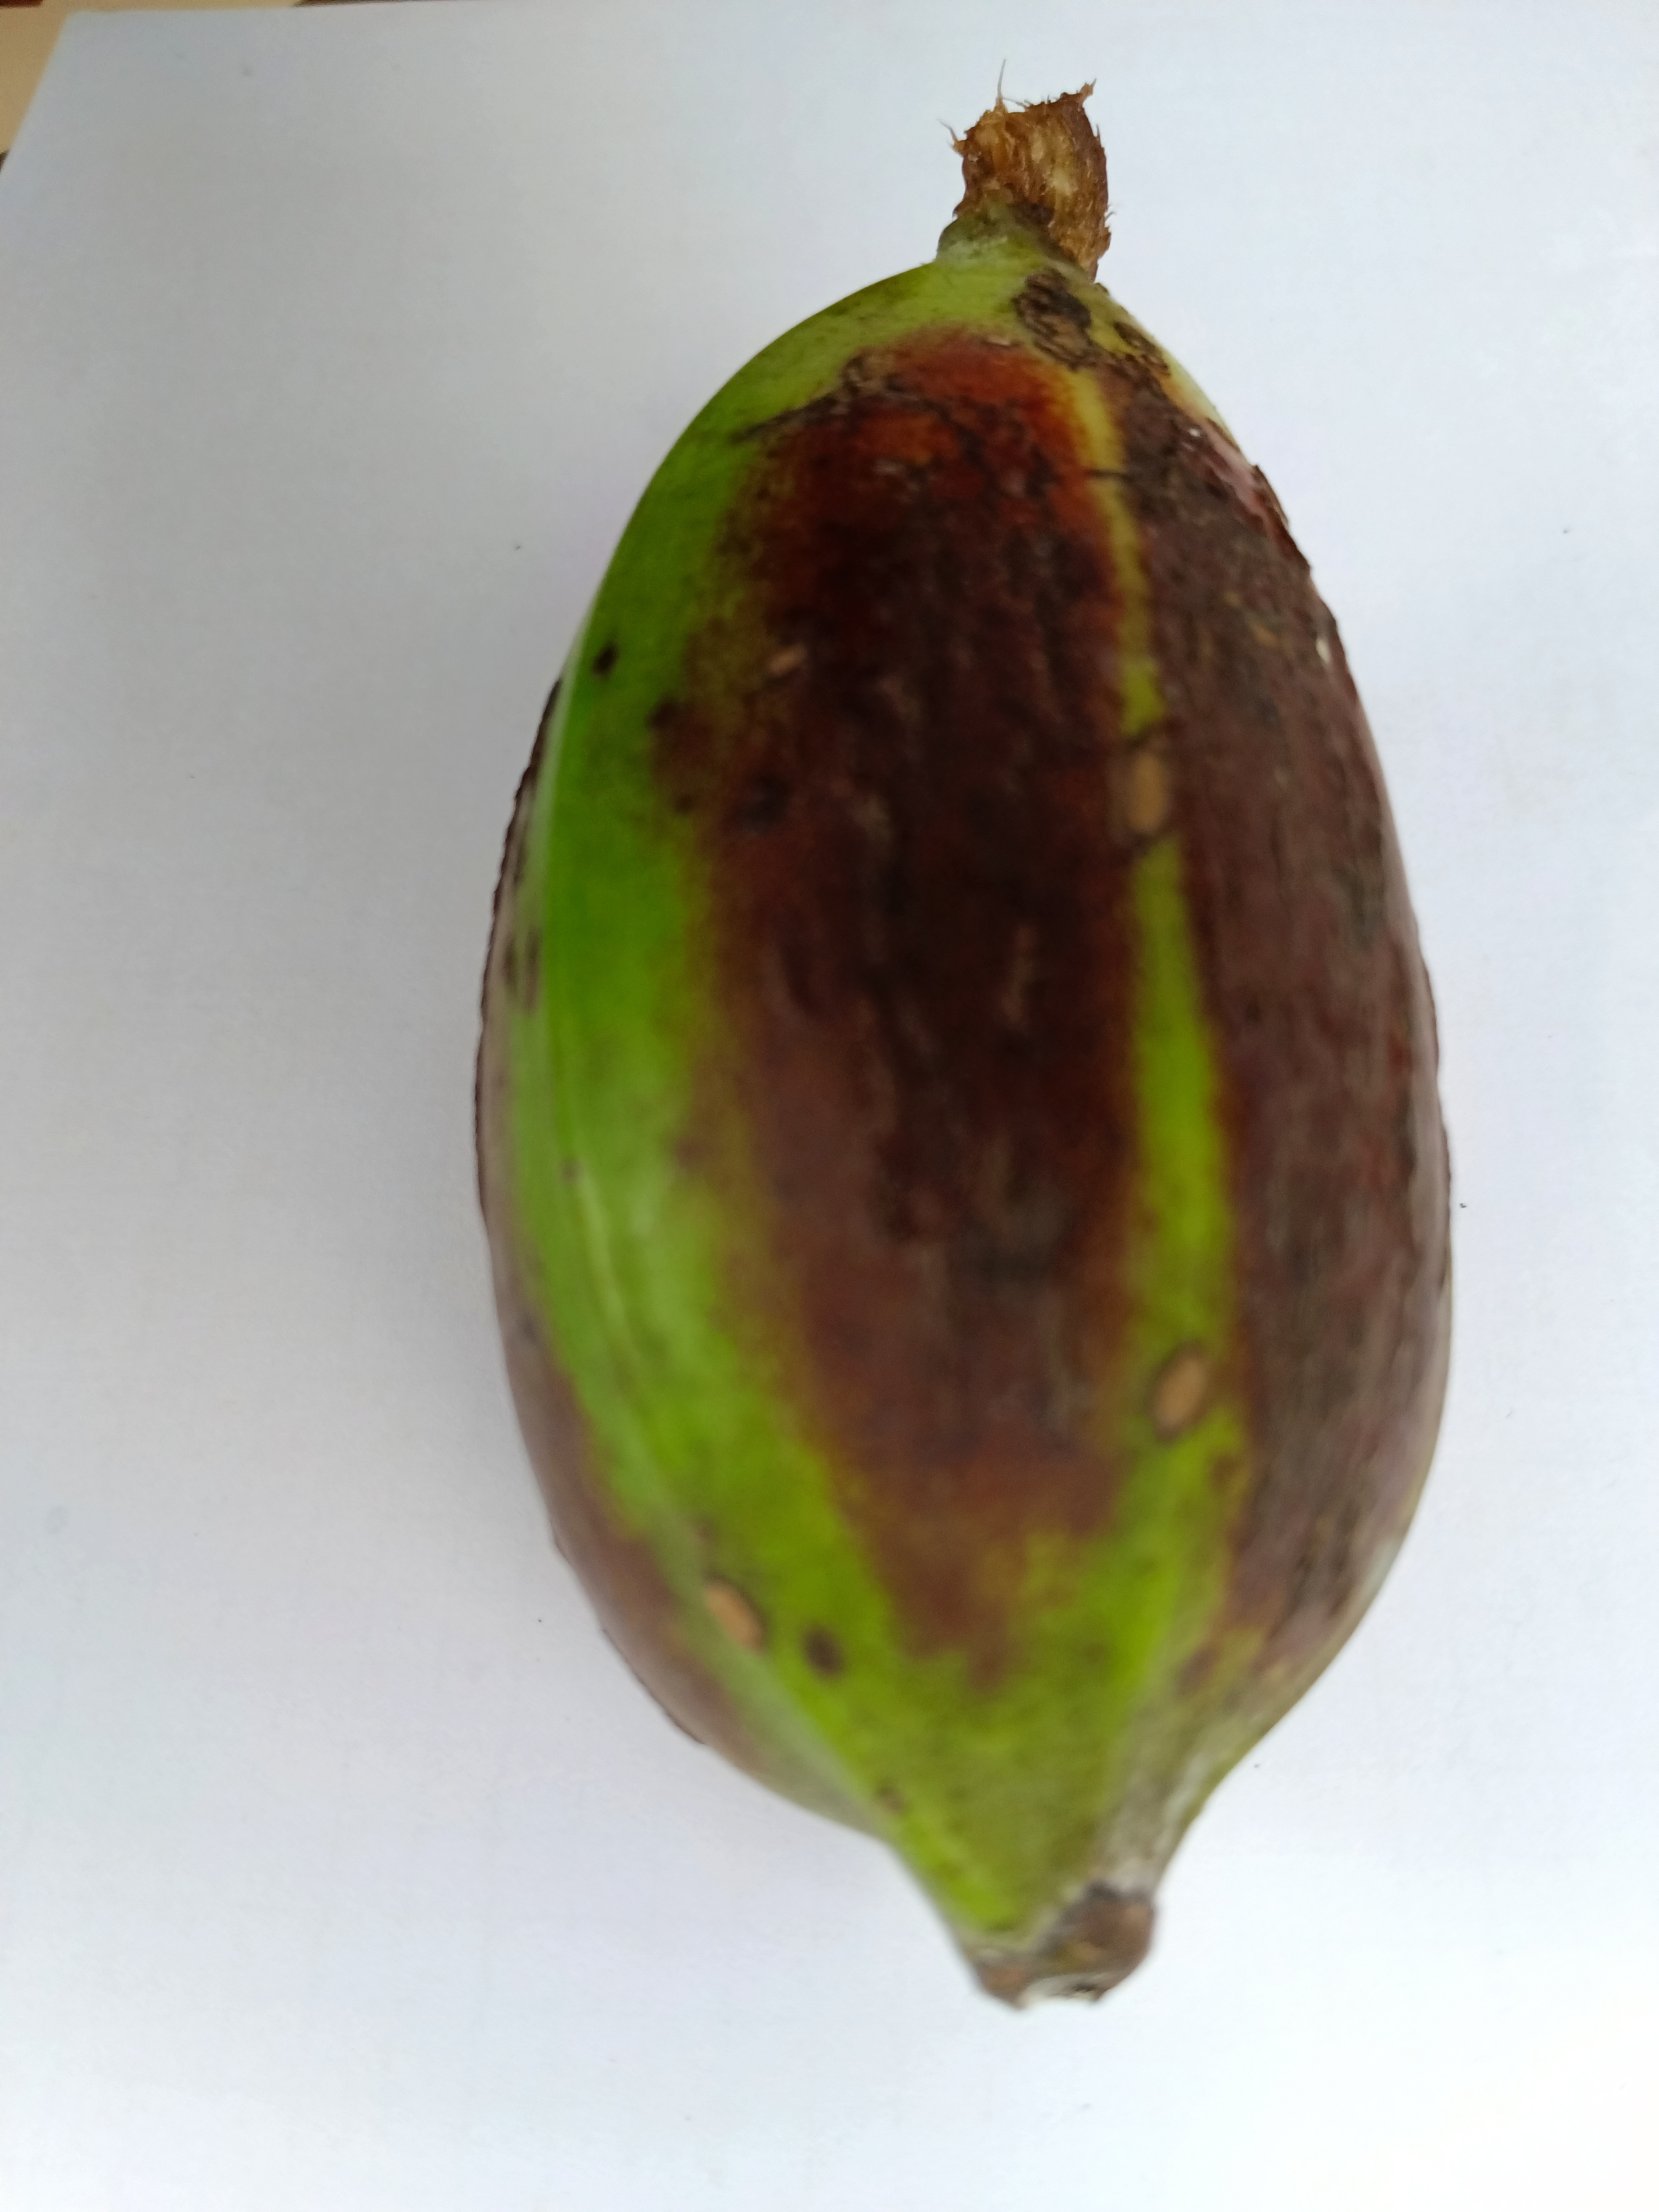
Banana variety: Bichi